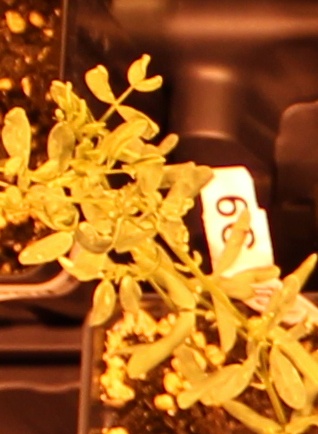
Label: Lentil